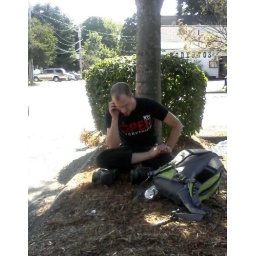
Schuyler under a tree in Noho after car troubles added an unexpected leg to our roadtrip.